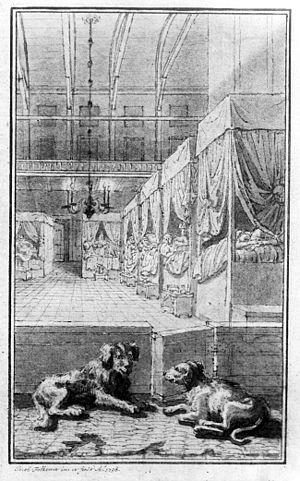
Jacob Folkema, né à Dokkum le 18 août 1692 et mort à Amsterdam le 3 février 1767, est un graveur et dessinateur néerlandais.